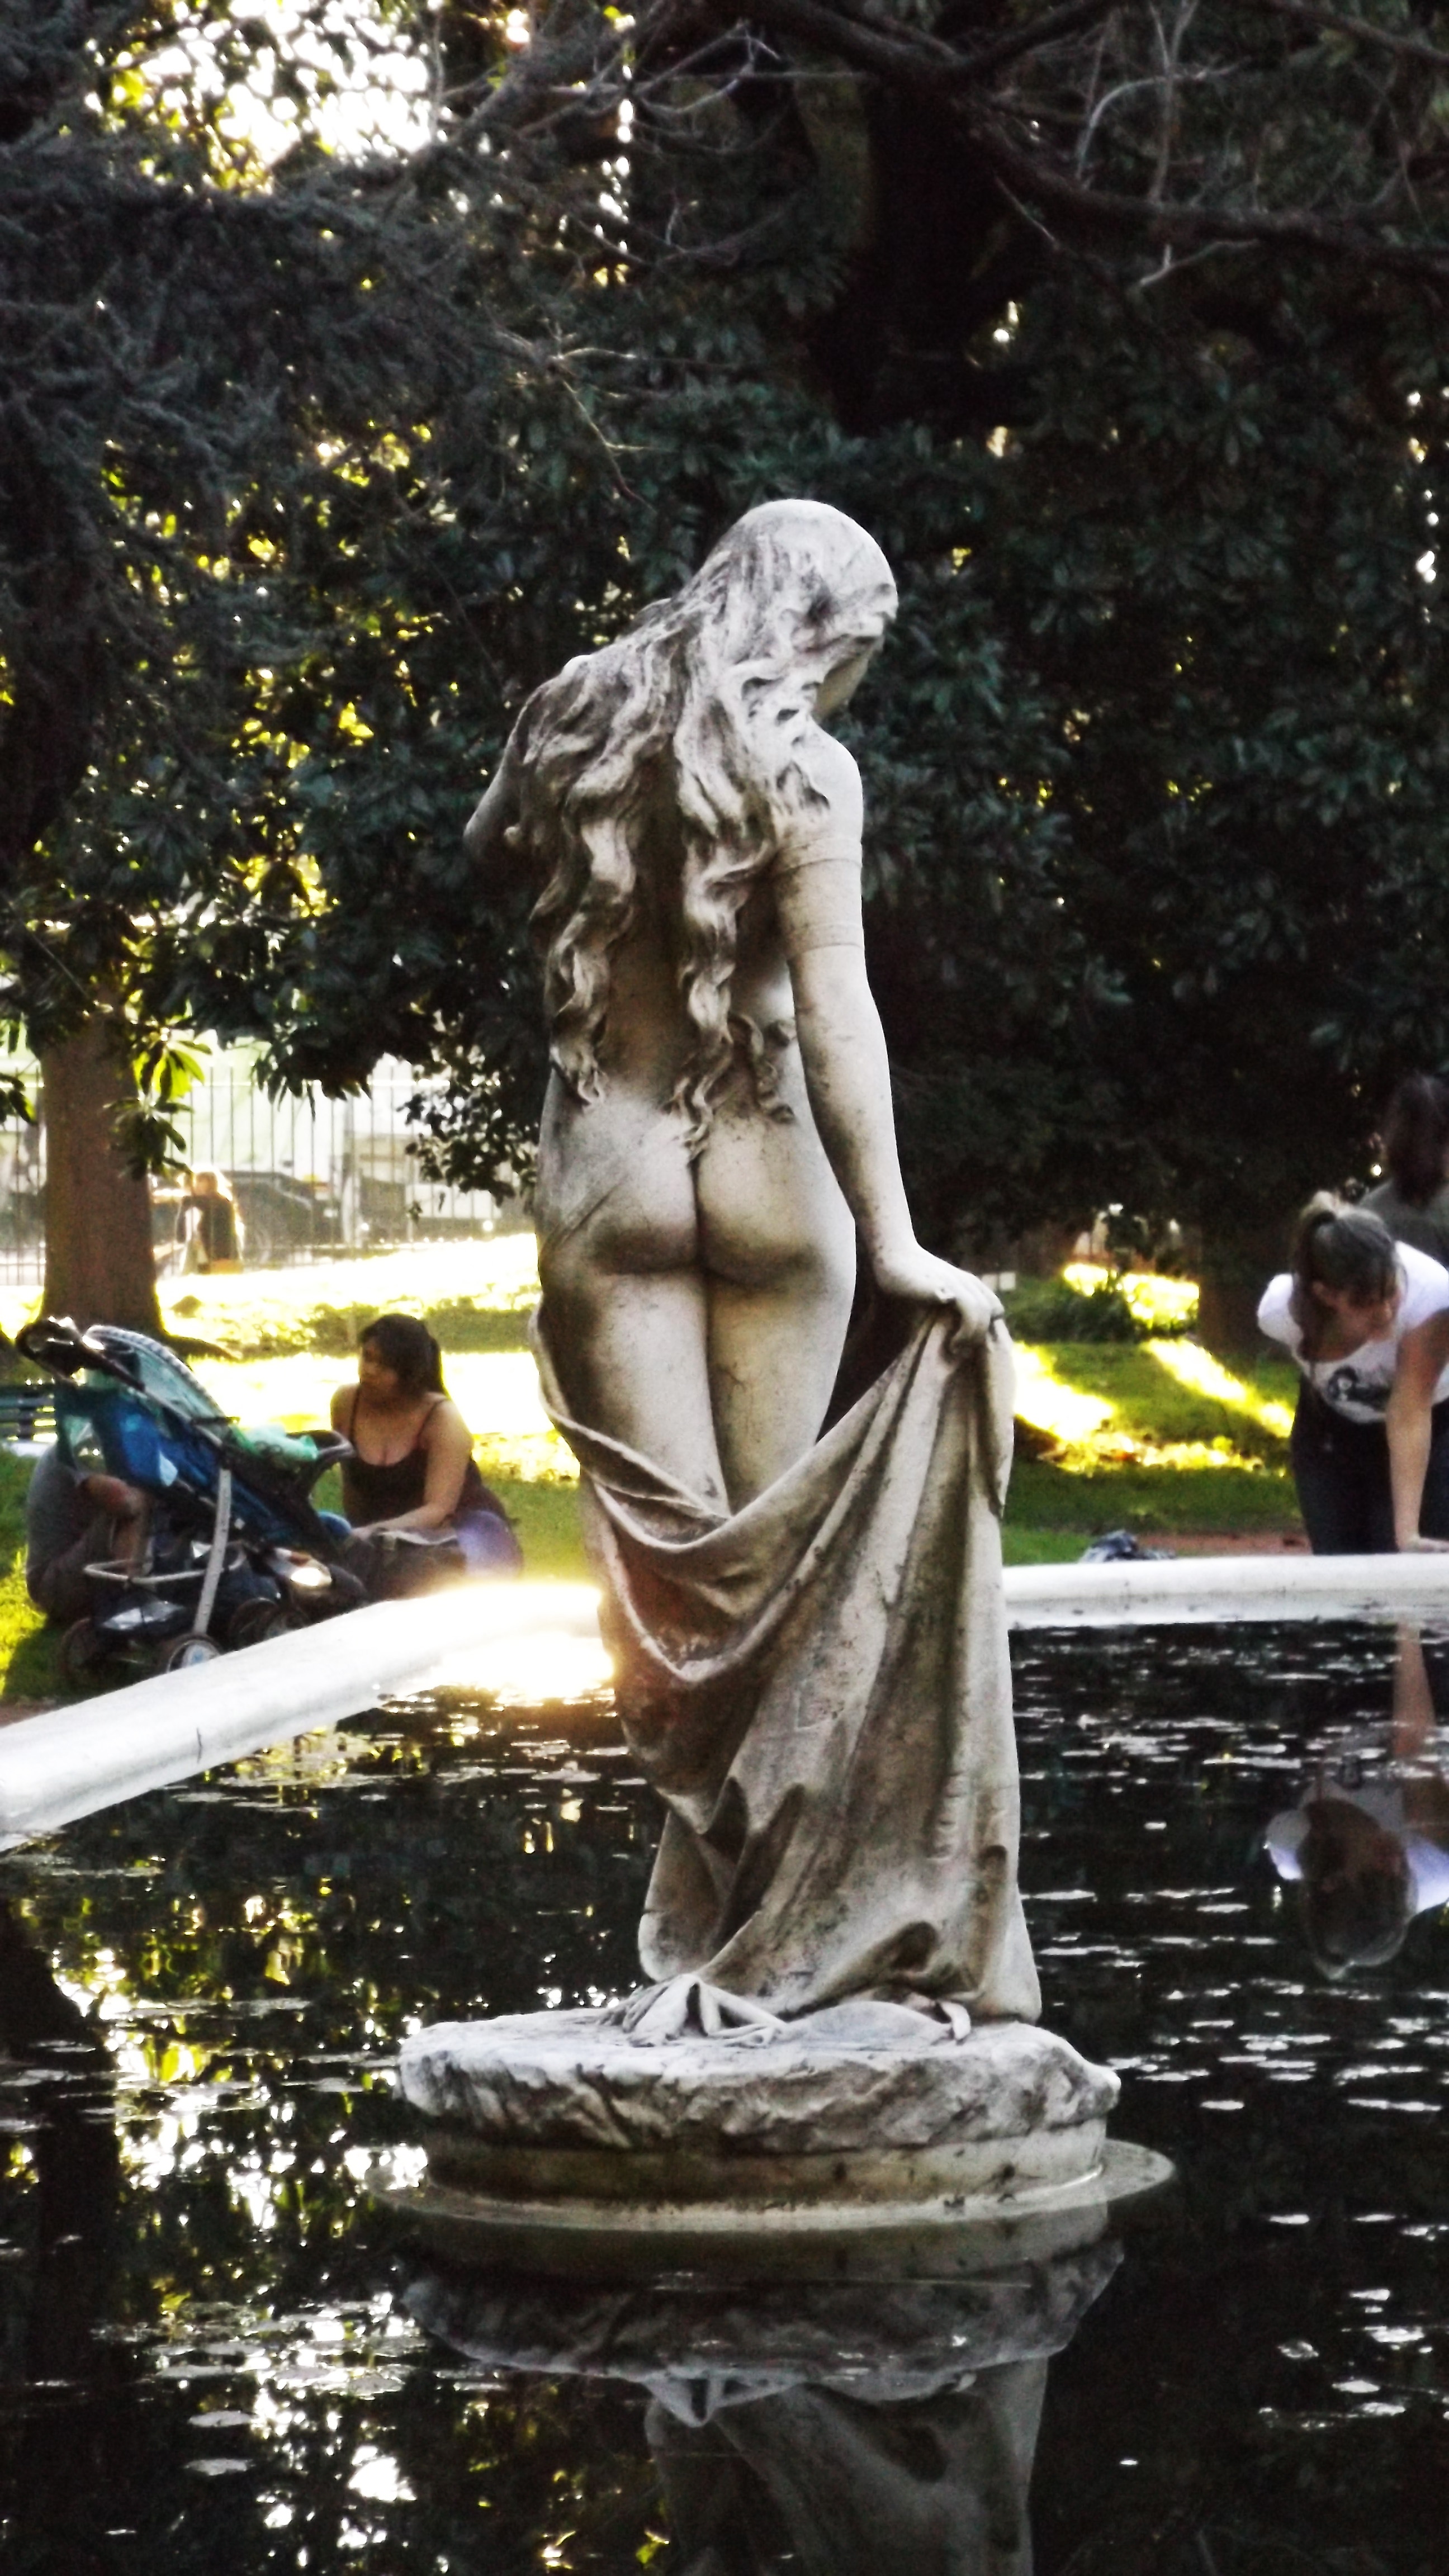
landscape, monument, statue, park, sculpture, art, temple, source, fountain, naked, water feature, mythology, sculture